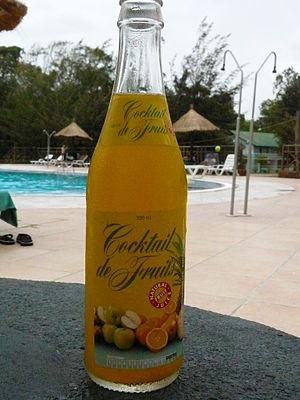
La cuisine gambienne est une cuisine ouest-africaine.